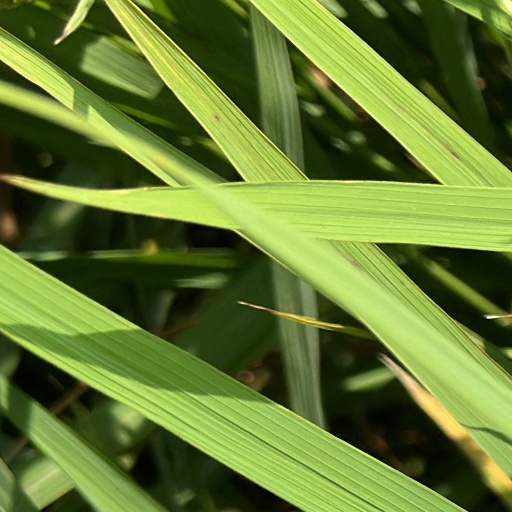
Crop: rice